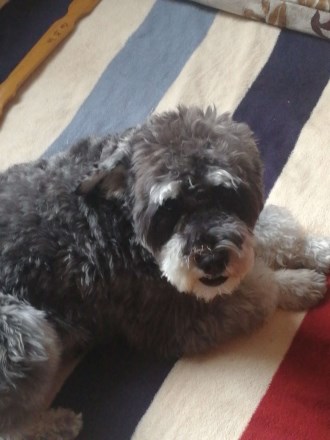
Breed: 2342-n000102-miniature_schnauzer